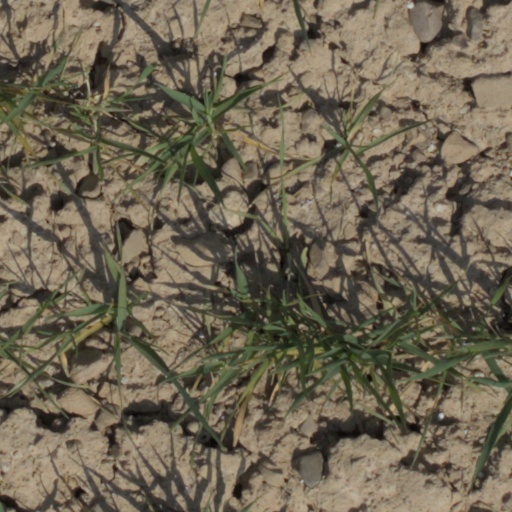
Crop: wheat